Mangrove tree distribution

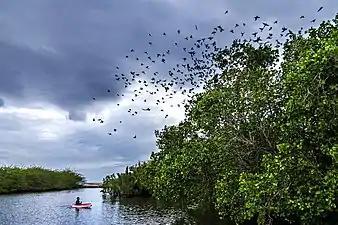
Olo-Olo Mangrove Forest and Ecopark in Batangas, Philippines

In the 1920s, the Philippines had a mangrove cover estimated at between to . It dropped to a low of by 1994. The leading cause for mangrove deforestation in the Philippines is the commercial development of the areas for aquaculture. Between 1968 and 1983, of mangrove forest were lost to the creation of cultured ponds for farming fish, shrimp, and other aquatic resources. Urbanization is also the main cause of the loss of the formerly extensive mangrove forests in Manila Bay.